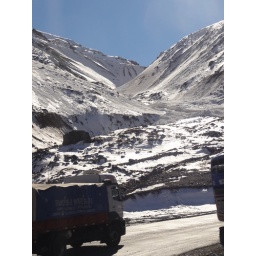
Lots of trucks going over this road